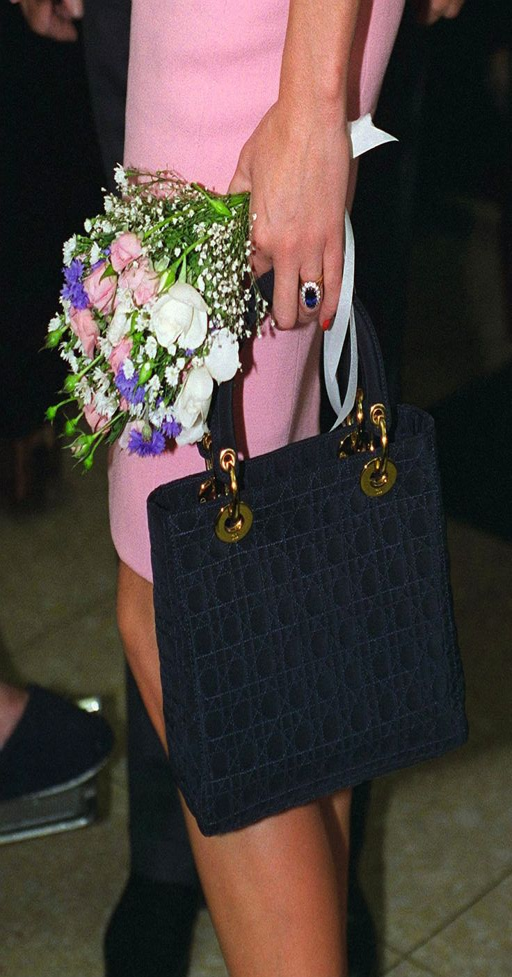
a close - up of person quilted handbag by person .